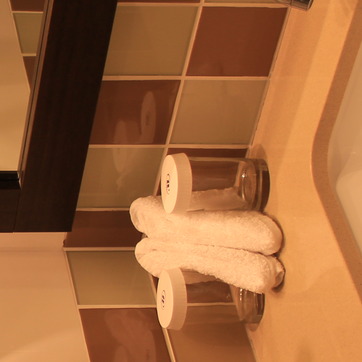
Material: plastic